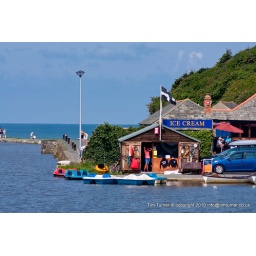
Over the weekend, note the girl in the boat hire shed, it's either a stretch or a pose.